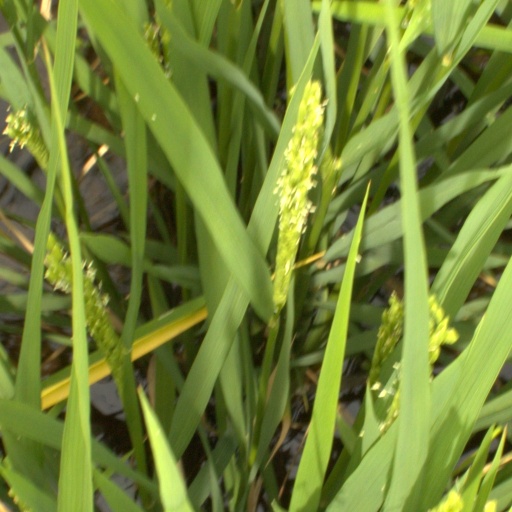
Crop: rice